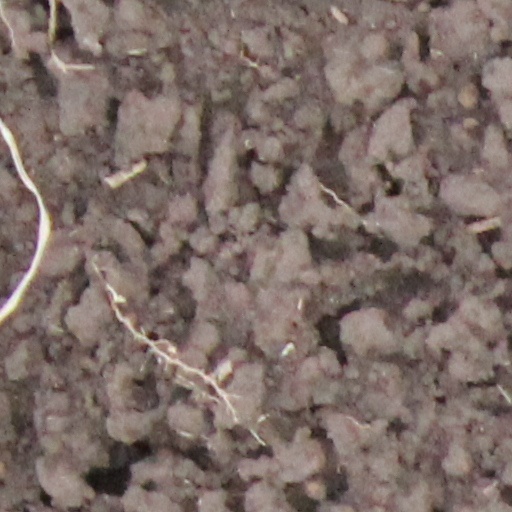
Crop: wheat